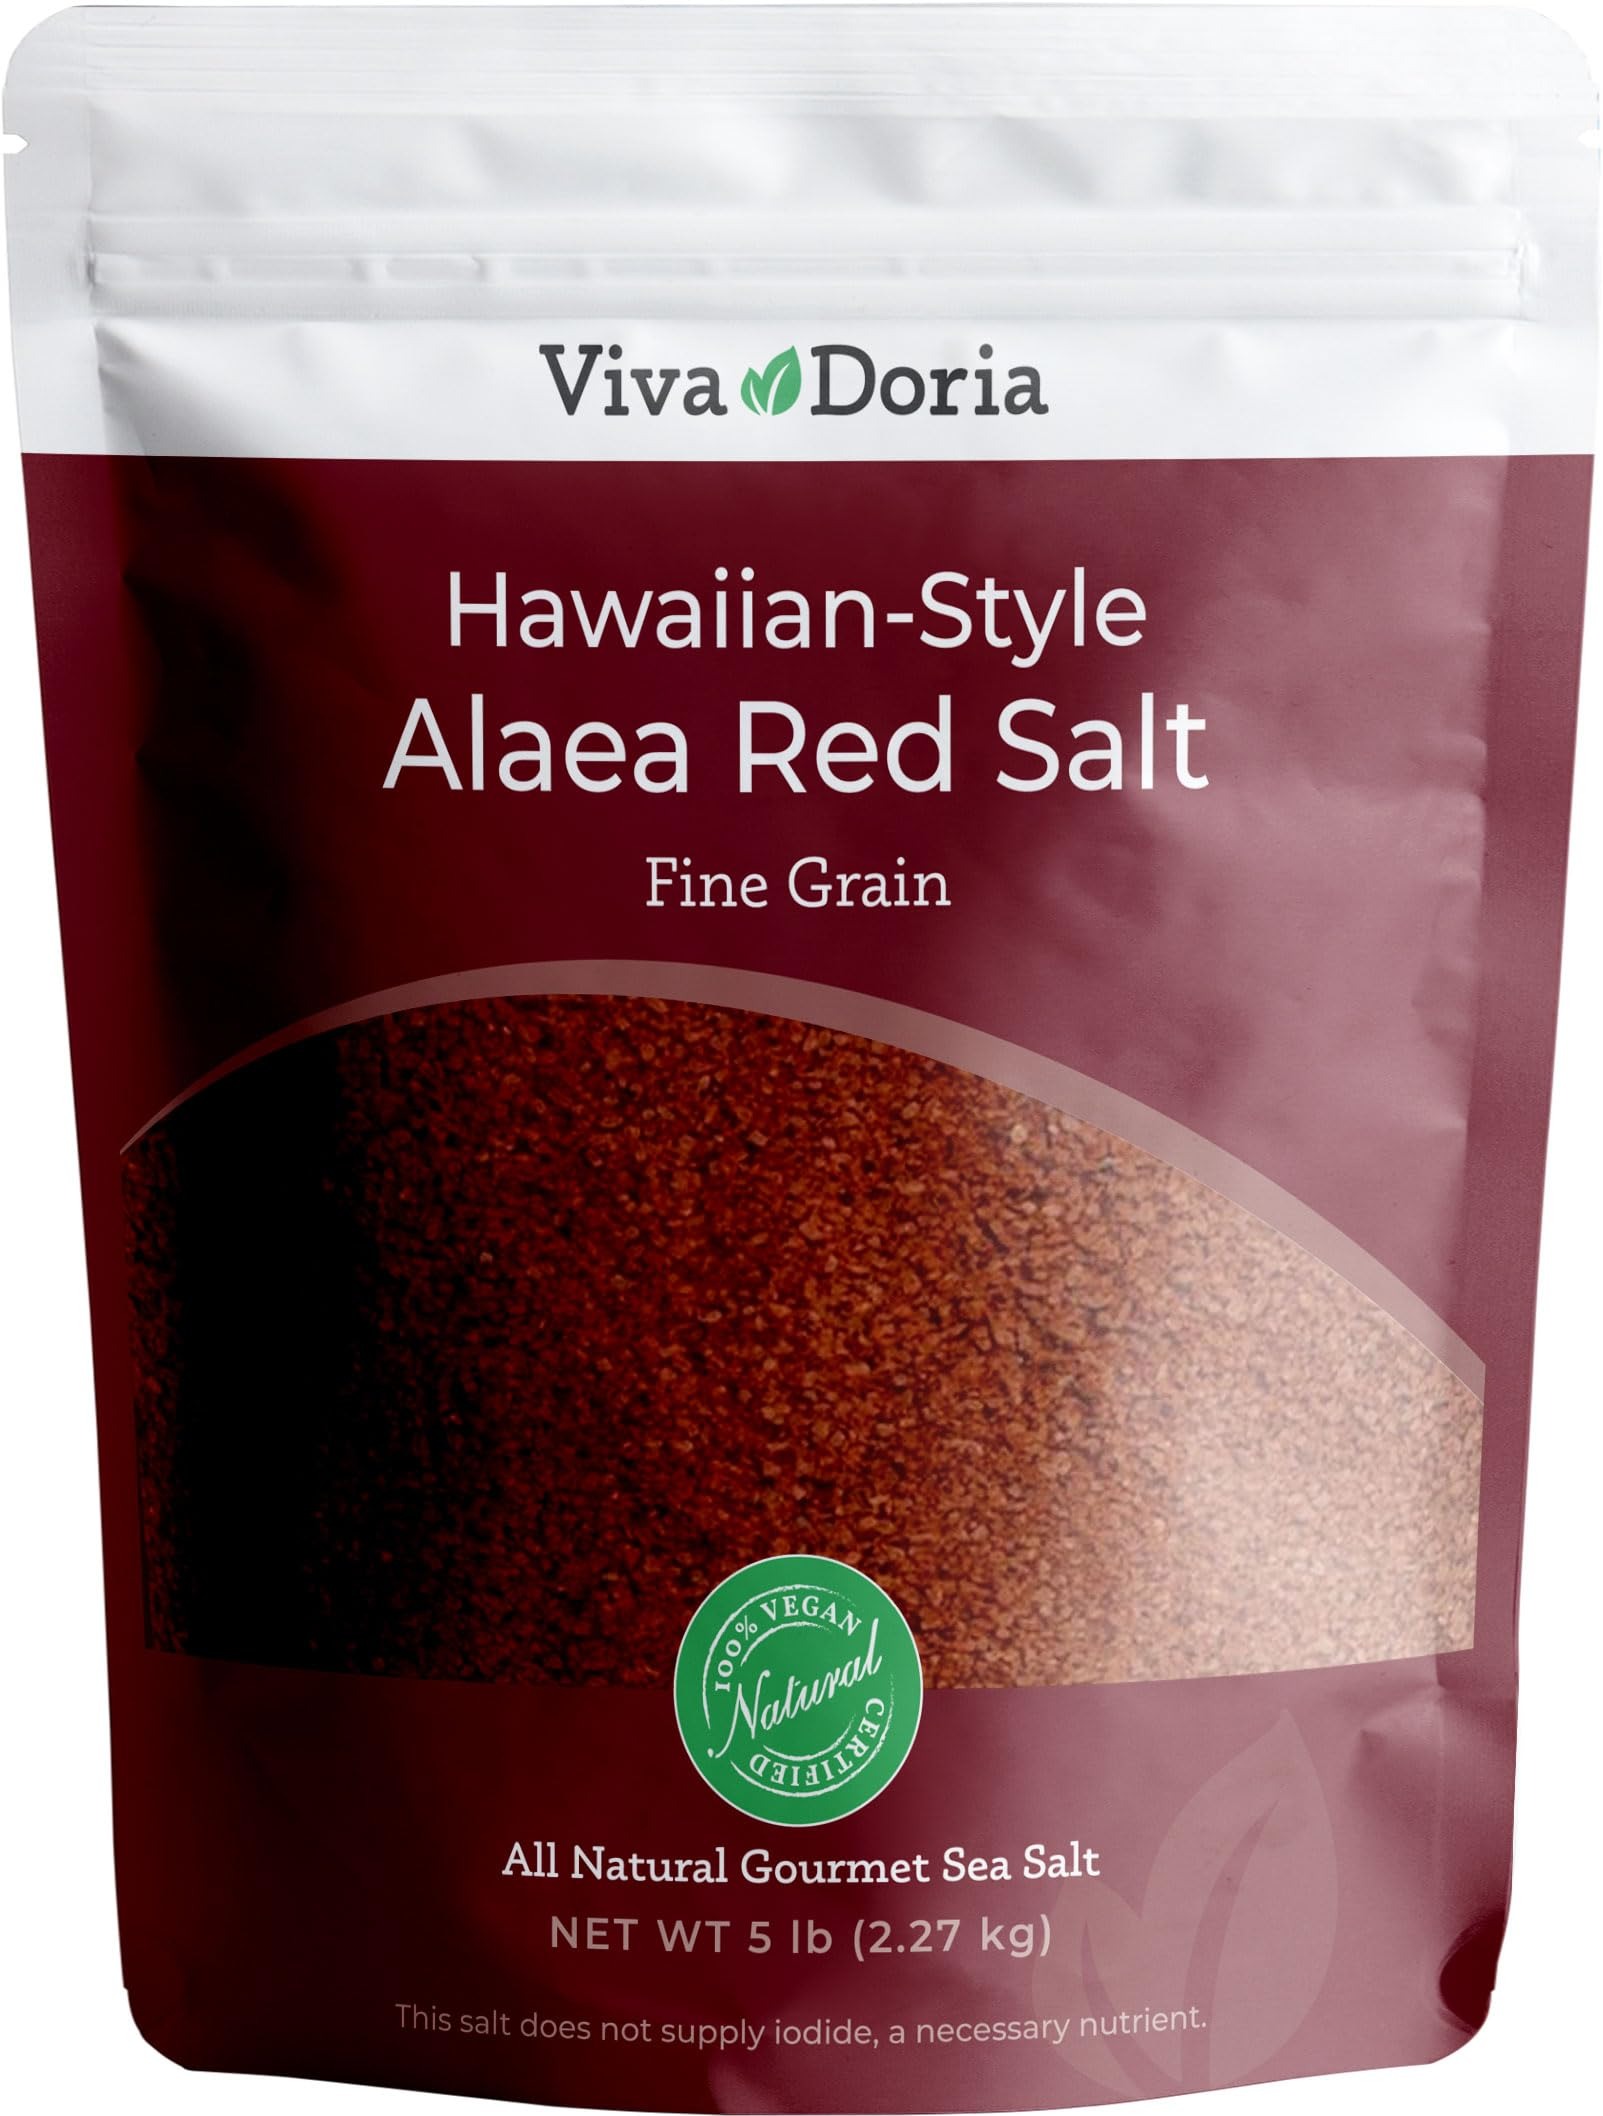
Item Name: Viva Doria Hawaiian Red Alaea Sea Salt, Fine Grain, 5 lb
Bullet Point 1: THE BEST HAWAIIAN RED ALAEA SEA SALT: By sourcing from the best available sources, we aim to provide our customers with a salt that offers an authentic and exceptional experience.
Bullet Point 2: VISUALLY CAPTIVATING: Its enchanting color unfolds before your eyes, revealing a mesmerizing reddish hue that effortlessly conjures images of majestic sunsets and the fiery glow of volcanic landscapes.
Bullet Point 3: SELECTIVELY SOURCED: You can expect a high-quality product that enriches your culinary creations. The salt is meticulously hand-harvested to ensure the highest quality.
Bullet Point 4: SUPERIOR TASTE: Our finest Hawaiian-style red alae sea salt offers a complex flavor profile that is mild, slightly sweet, and subtly earthy. The salt crystals carry the minerals from the red alae clay, adding depth and enhancing the overall taste.
Bullet Point 5: RECLOSABLE STANDUP POUCH: Comes in a resealable standup pouch bag, making it convenient to use.
Product Description: Infused with nutrient-dense Hawaiian volcanic clay, known as “Alae”, our sea salt boasts vibrant color and mellow flavor, perfect for seasoning traditional islander recipes like poke or Kalua pork. The deep red hue of our Hawaiian-Style Red Alaea Sea Salt is visually captivating, but it is the abundance of beneficial trace minerals that truly sets it apart. By incorporating this sea salt into your culinary creations, you not only add a burst of flavor but also infuse your dishes with a wealth of essential trace minerals. It's a wholesome and flavorful choice that goes beyond mere seasoning, making every bite a nourishing experience.
Value: 80.0
Unit: Ounce

Price: 24.99